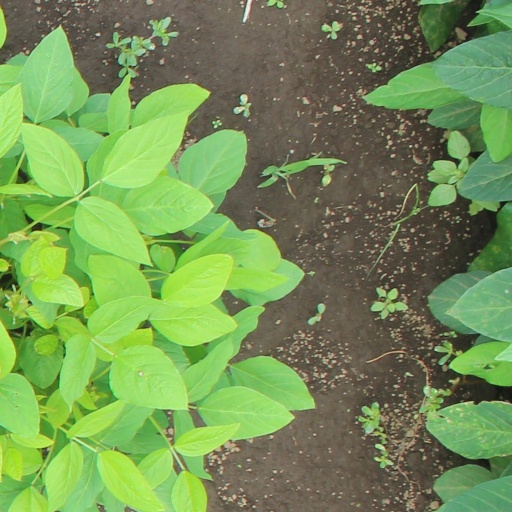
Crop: soybean